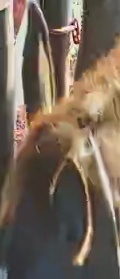
Face region: ears (position_of_ears)
Pain indicator: moderately_present